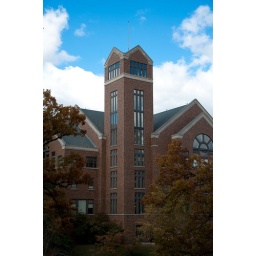
Library against the blue sky